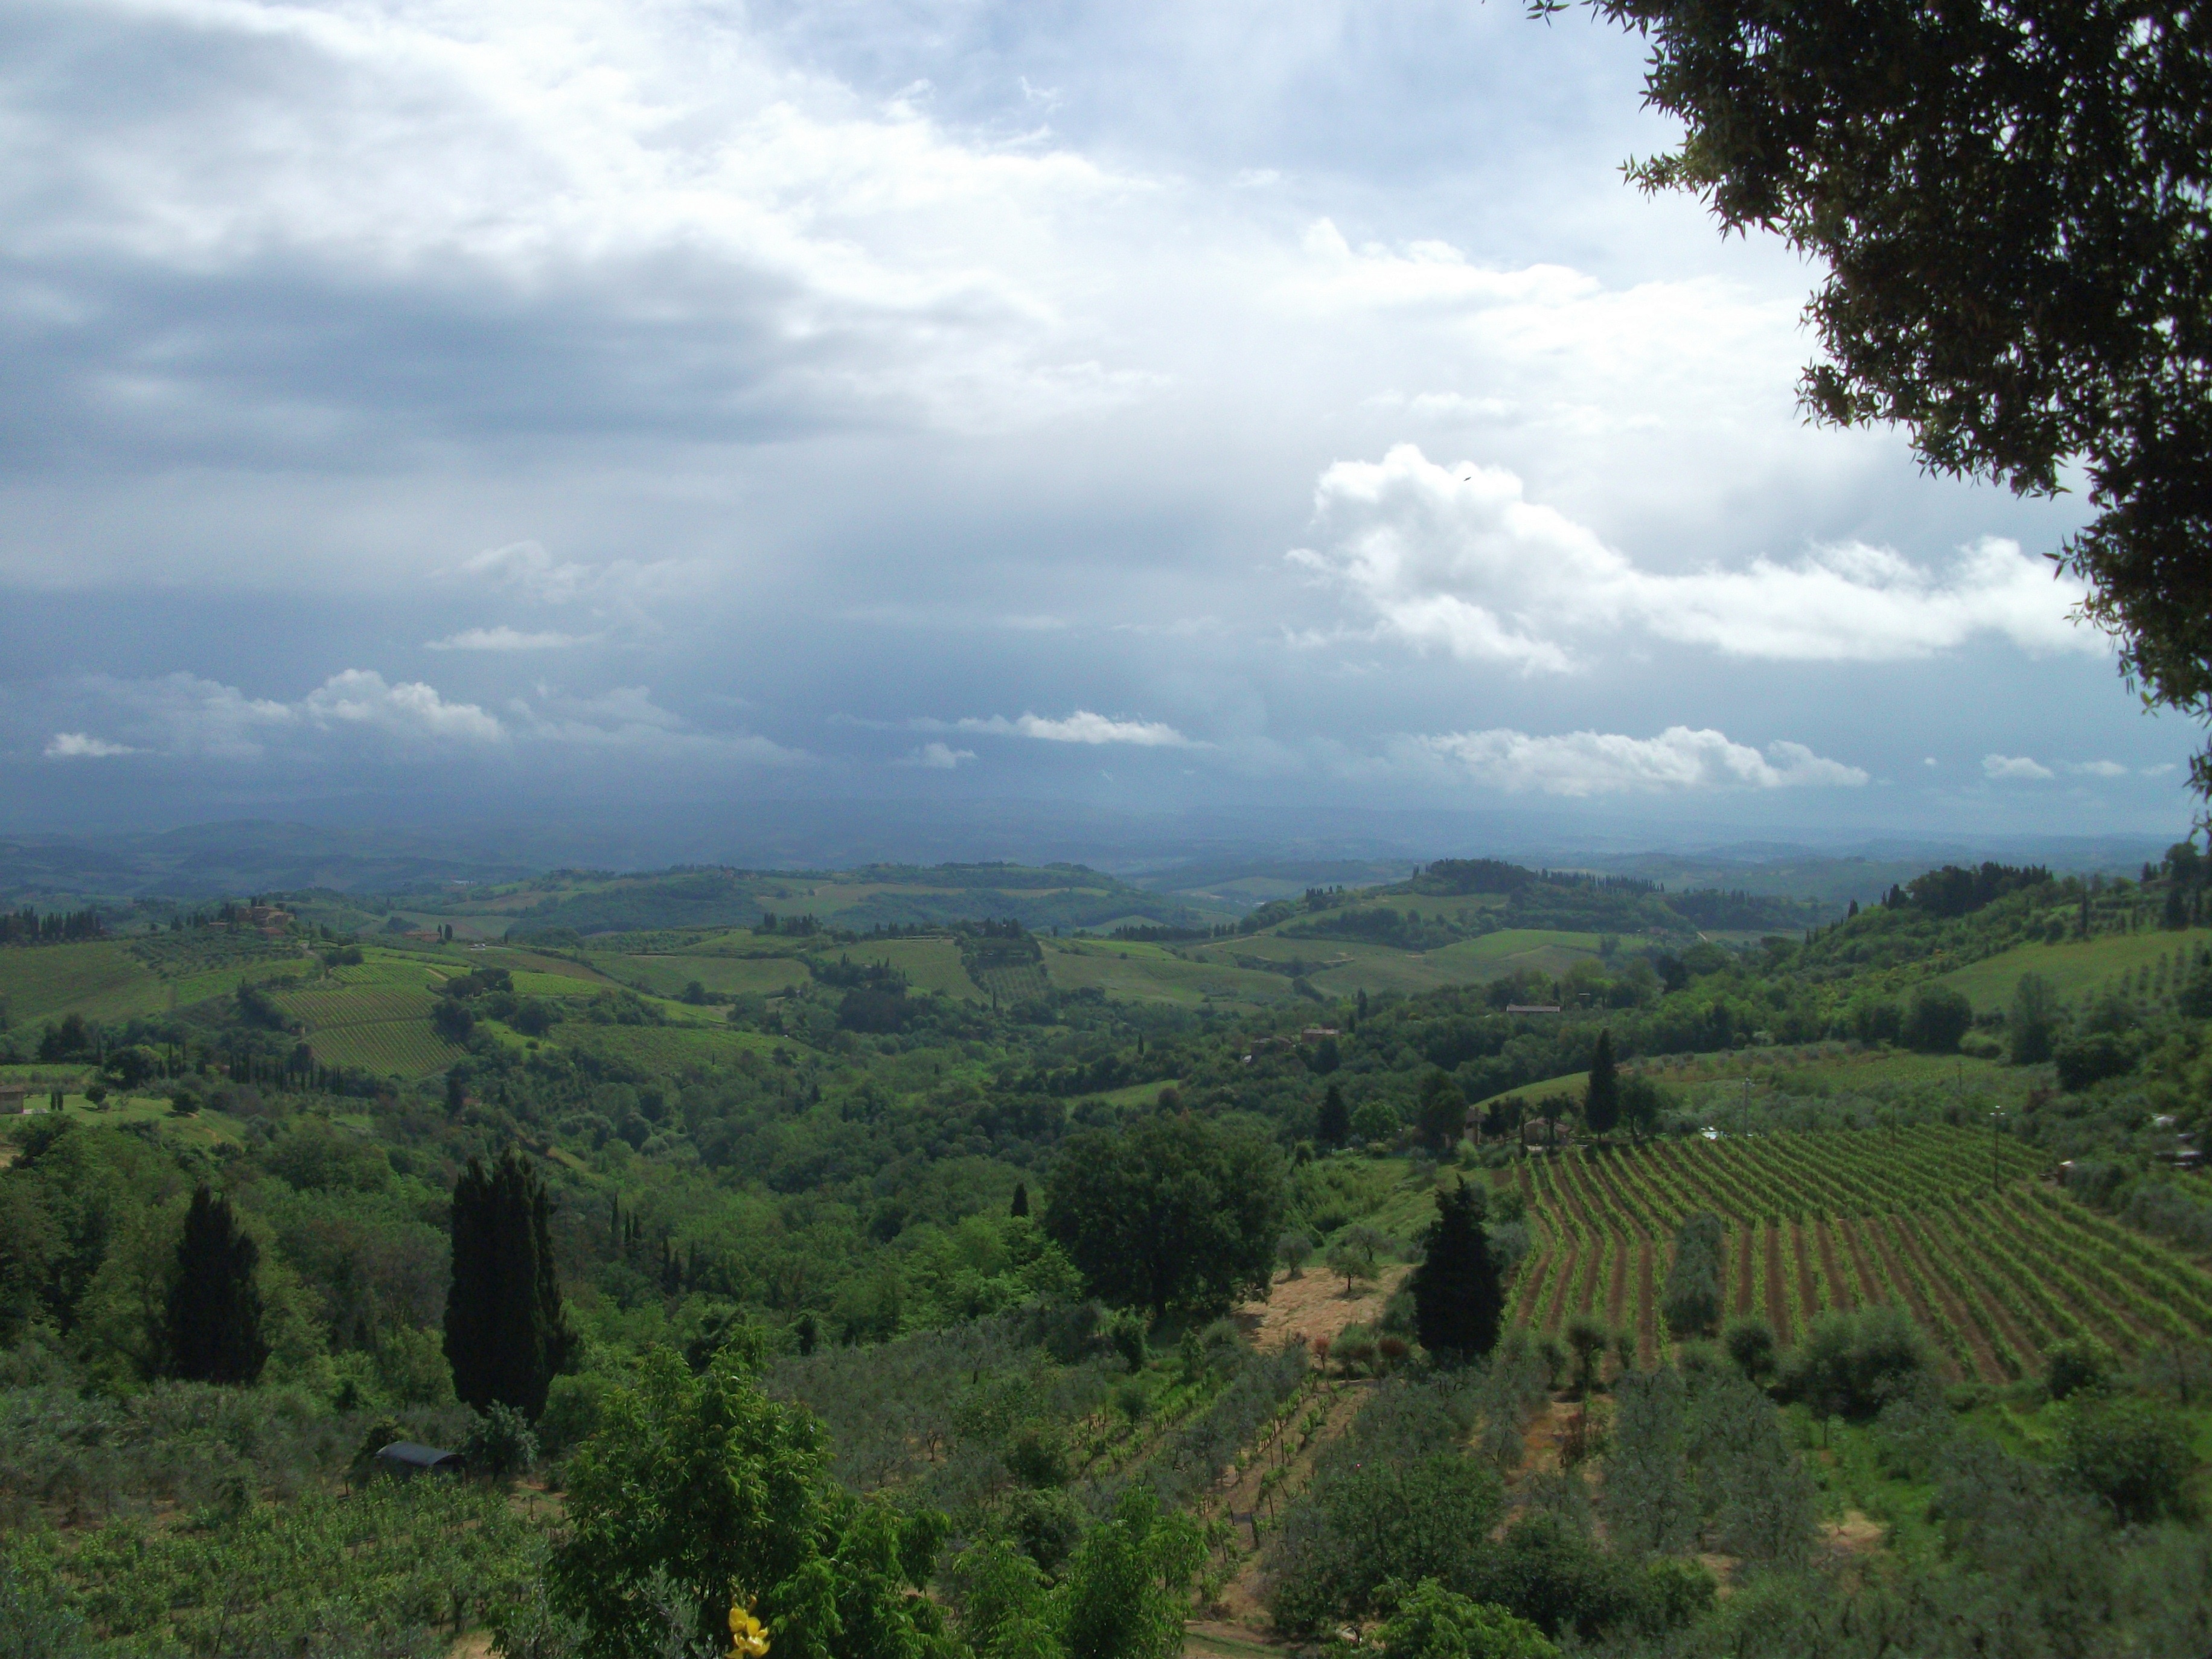
landscape, tree, forest, mountain, cloud, sky, field, meadow, hill, valley, village, agriculture, plain, plateau, ecosystem, rural area, mountainous landforms